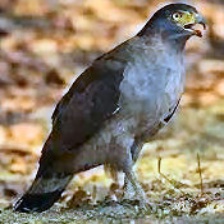
Species: CRESTED SERPENT EAGLE
Scientific name: SPILORNIS CHEELA